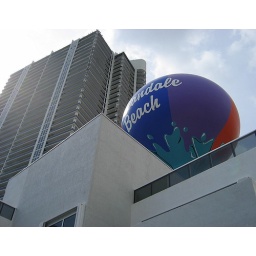
2801 East Hallandale Beach Boulevard, FL. located under the water tower, actually the station surrounds the tower